West Fifth Street-West Sixth Street Historic District

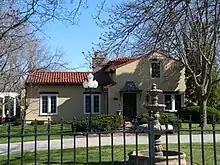
Steve Miller house, 1933, Spanish Colonial Revival

The Steve J. and Elizabeth Miller house at 1009 W 5th St is a Spanish Colonial Revival style house built in 1933. This revival style was popular from 1915 to 1940, and hallmarks are the low-pitched roof covered with red tile, the white stucco exterior, little or no eaves, an asymmetric facade, and round arches over some openings. This house has no round arches, and the stucco is painted yellow, but a fountain stands in the front yard - another common element of the style. Steve Miller owned several cheese factories around Marshfield and Marshfield Cold Storage. After Steve died, Elizabeth gave the property of his Mid-State Cheese factory to the city and it has become Miller Park on Oak Ave.